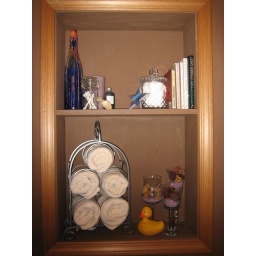
Our new shelf in our new bathroom